Bates College traditions

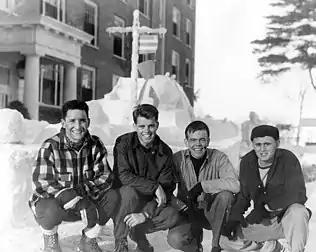
Robert F. Kennedy, in front of Smith Hall during Winter Carnival in the early 1940s.

The Bates Outing Club, on odd to even years since 1920, has held a Winter Carnival which comprises a themed four-day event that includes performances, dances, and games. Past Winter Carnivals have included "a Swiss Olympic skier swooshing down Mount David", faculty and student football games, faculty and administration skits, over-sized snow sculptures, "serenading of the dormitories", and an expeditions to Camden. When alumnus Edmund Muskie, Class of 1936, was a Governor of Maine, he participated in a torch relay from Augusta to Lewiston in celebration of the 1960 Winter Olympics. Robert F. Kennedy, with his naval classmates, built a replica of their boat back in Massachusetts out of snow in front of Smith Hall, during their carnival. This tradition is second only to Dartmouth College (1910) as the oldest of its kind in the United States, and serves as a major contribution to the connection between the two colleges.